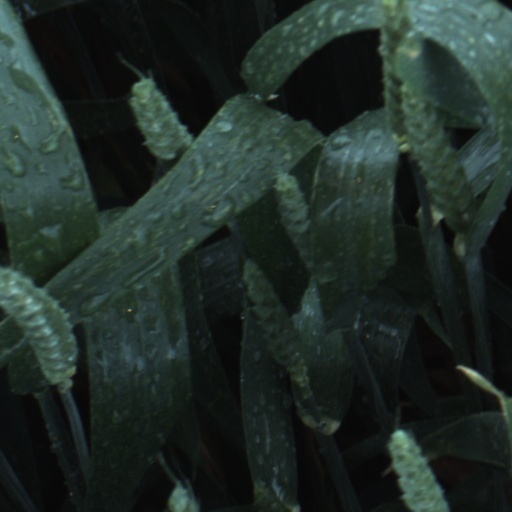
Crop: wheat